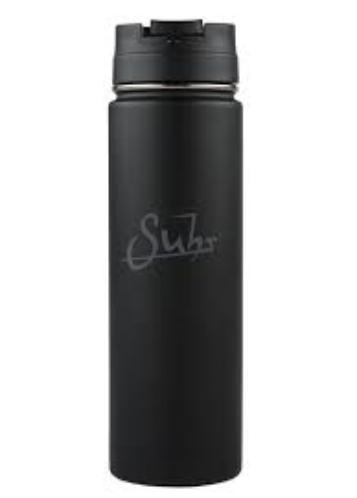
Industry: Leisure